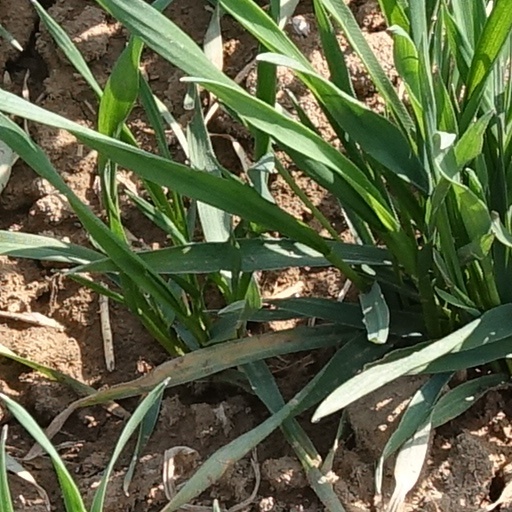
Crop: wheat